Hattiesburg station

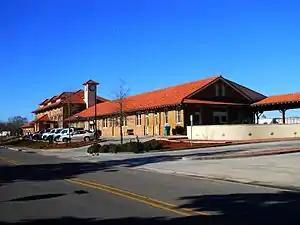

Hattiesburg station, also known as Union Station and New Orleans & Northeastern Passenger Depot, is an Amtrak intercity train station located in Hattiesburg, Mississippi, at 308 Newman Street. The station is served by Amtrak's passenger train, and is the last regular stop before its southern terminus in New Orleans. On June 14, 2001, the depot was selected as a Mississippi Landmark (035-HAT-0088-NRD-ML), and in 2002, the depot was designated as a contributing resource within the "Hub City Historic District (Boundary Increase)" (Reference Number 02000855, listed 2002-08-09) on the National Register of Historic Places.